Battle of Fardykambos

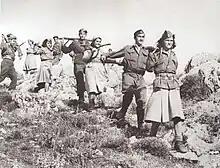
EAM-ELAS partisans

The next day, the local population continued arriving in droves to witness the battle and encourage their own. In the words of Dominic Eudes: